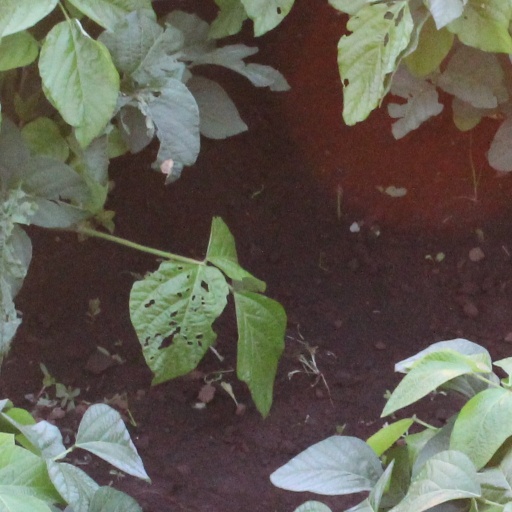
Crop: soybean